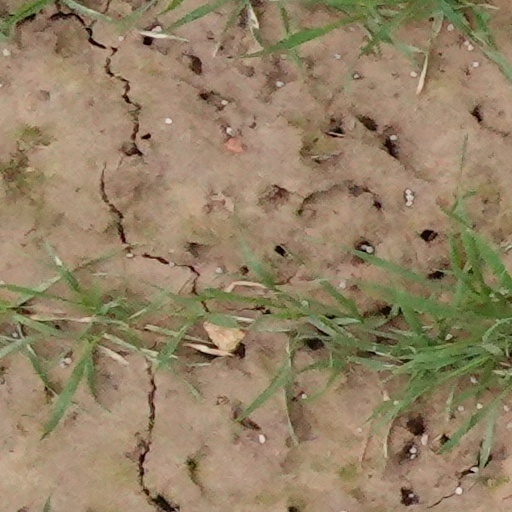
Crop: wheat